Artur Silveira da Mota, Baron of Jaceguai

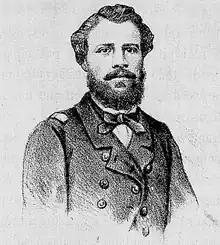
Artur Silveira da Mota, lithography by Angelo Agostini, 1868.

On 20 February 1865 Mota headed south to join the Río de la Plata fleet to begin naval operations in the ongoing Paraguayan War. There, on the 27th, the Viscount of Tamandaré, commander-in-chief of the Brazilian naval forces in the Río de la Plata, appointed him as his personal secretary and aide-de-camp.